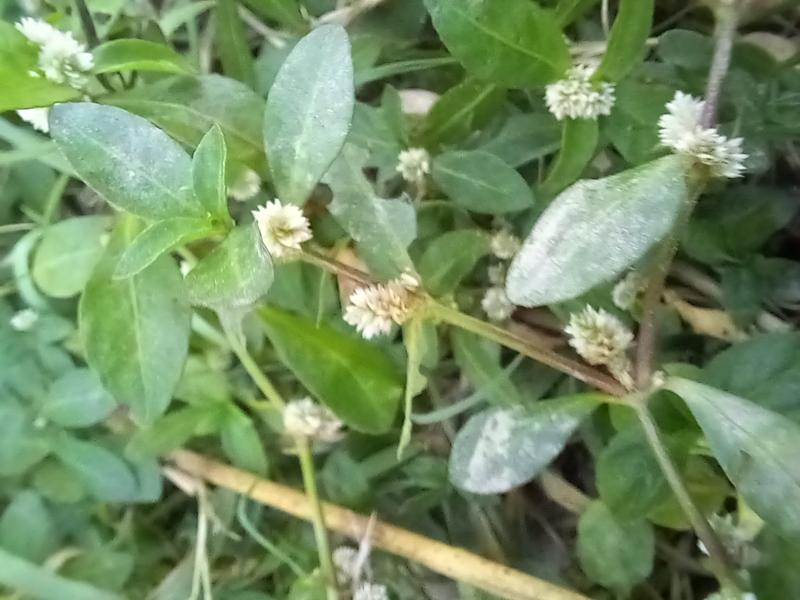
Weed species: Alternanthera philoxeroide